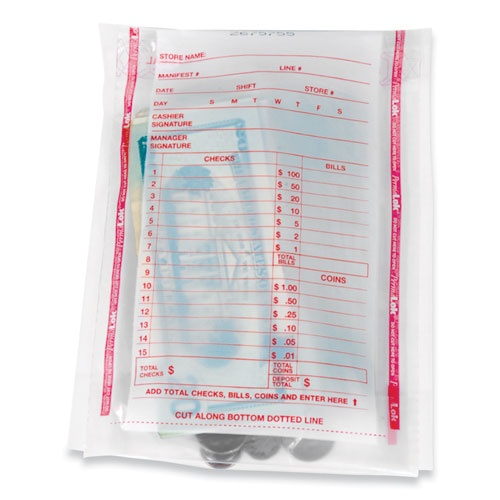
Deposit Bag, Plastic, 5.75 X 8.75 X 3, Clear, 1,000/carton
The easy-to-use bundle bag, PermaLOK™ is a cost-effective solution for all your bundling needs. Designed to fit many different strapping configurations. Can help improve the efficiency of your vault and keep your cash better organized for transport.
Brand: PermaLOK™
Category: Business & Industrial > Retail > Money Handling > Money Deposit Bags